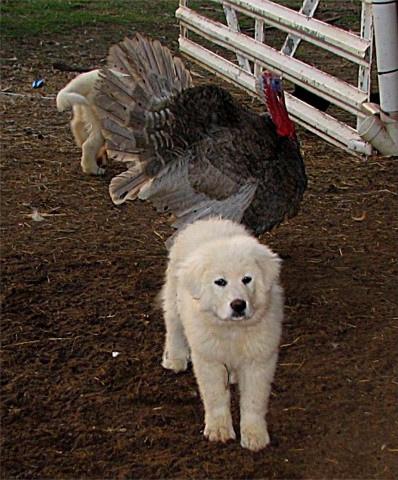
Breed: great pyrenees